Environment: real
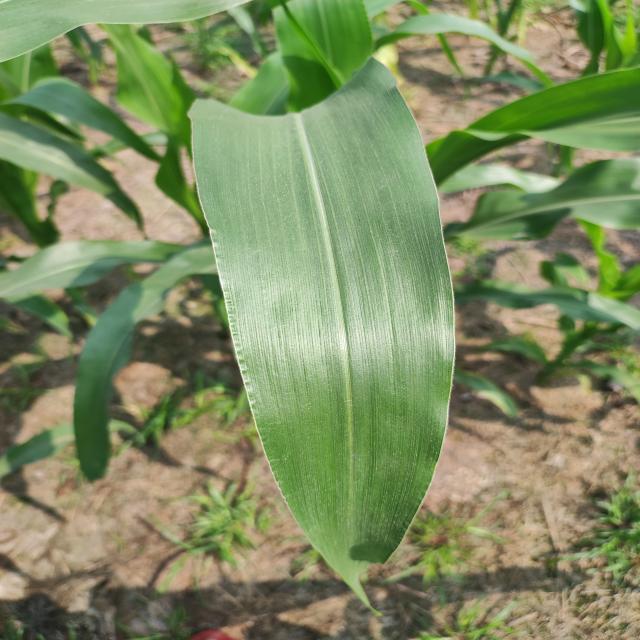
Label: healthy